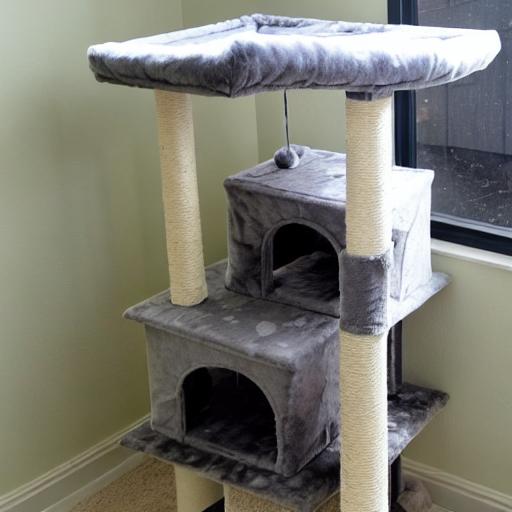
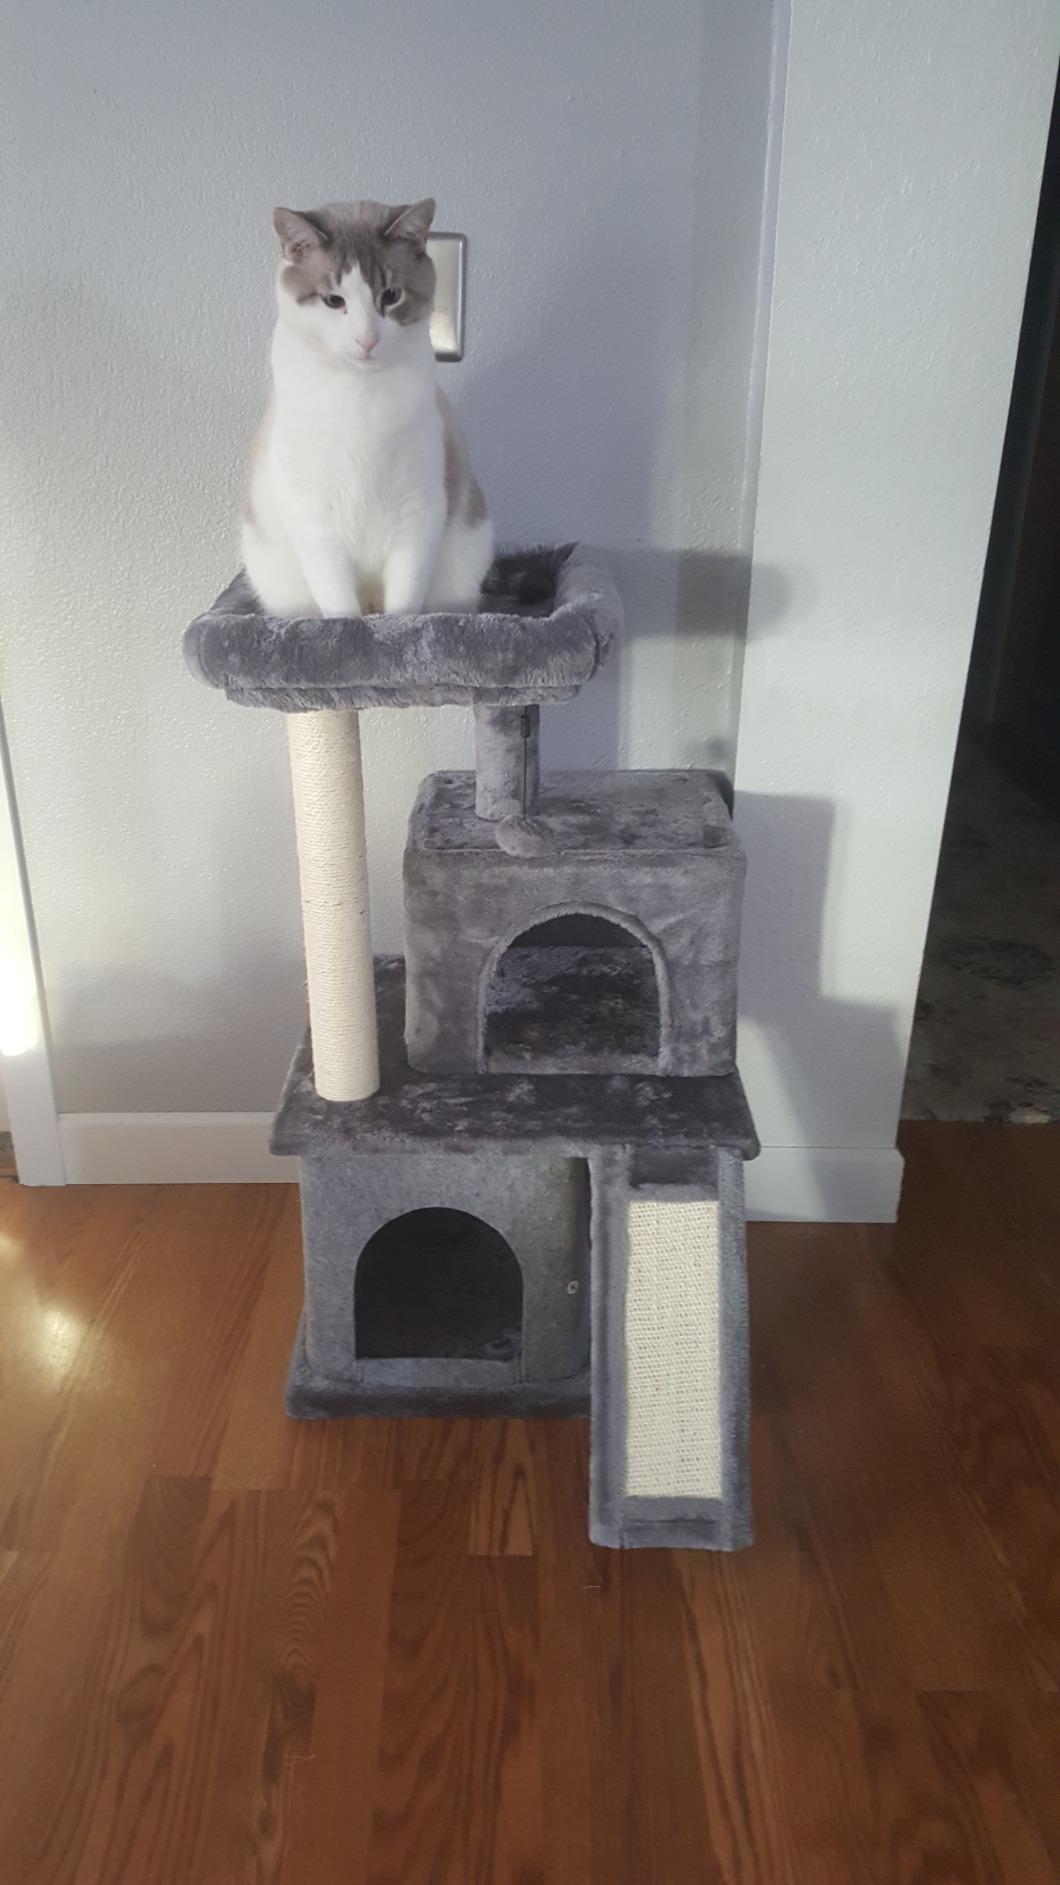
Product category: items_cat tree
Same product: no